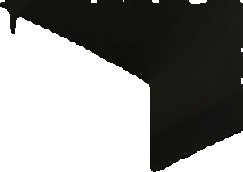
Surface category: ceiling